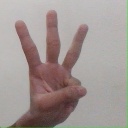
अक्षर: व